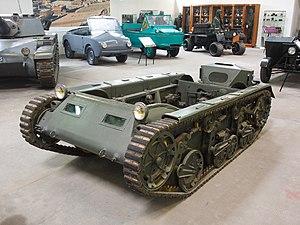
Les Établissements Fouga et Cⁱᵉsont créés à Béziers le 6 décembre 1919. Leur activité consiste à réparer le matériel roulant de la Compagnie des chemins de fer du Midi.